Peugeot 408 (saloon)

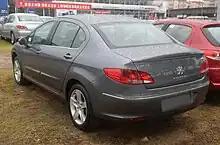
Rear view (pre-facelift)

In South America a 1.6 L diesel engine, known as a HDi (Allure, Feline/Griffe), is sold alongside the 2.0 L petrol engine (Allure, Feline/Griffe) and 1.6L THP petrol engine (Sport) with six speed automatic transmission. The four cylinder diesel has a capacity of 1560 cc and produces and torque of .